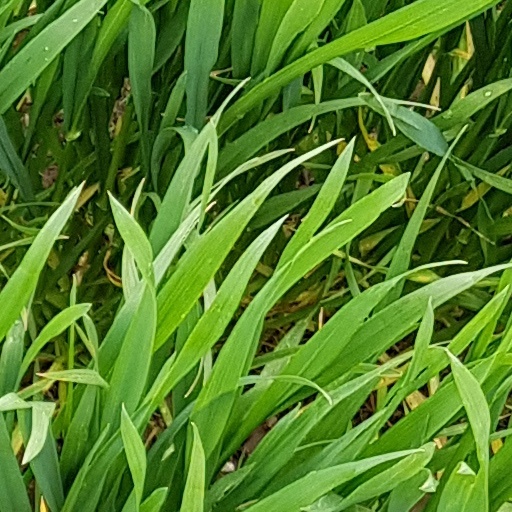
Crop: wheat